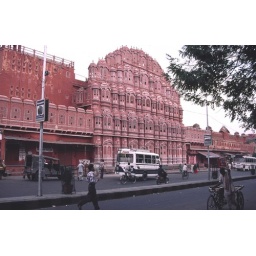
A street of pink stone buildings in Jaipur.